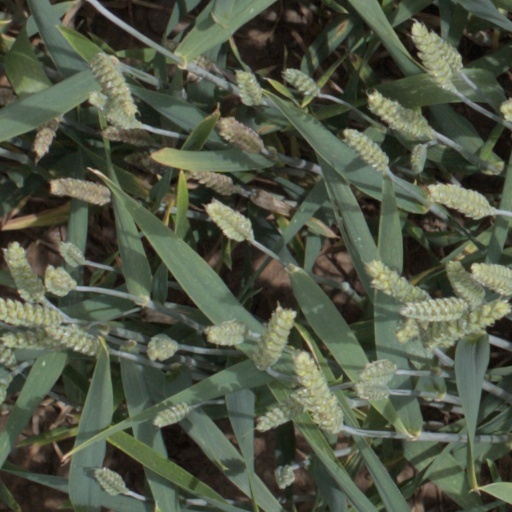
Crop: wheat